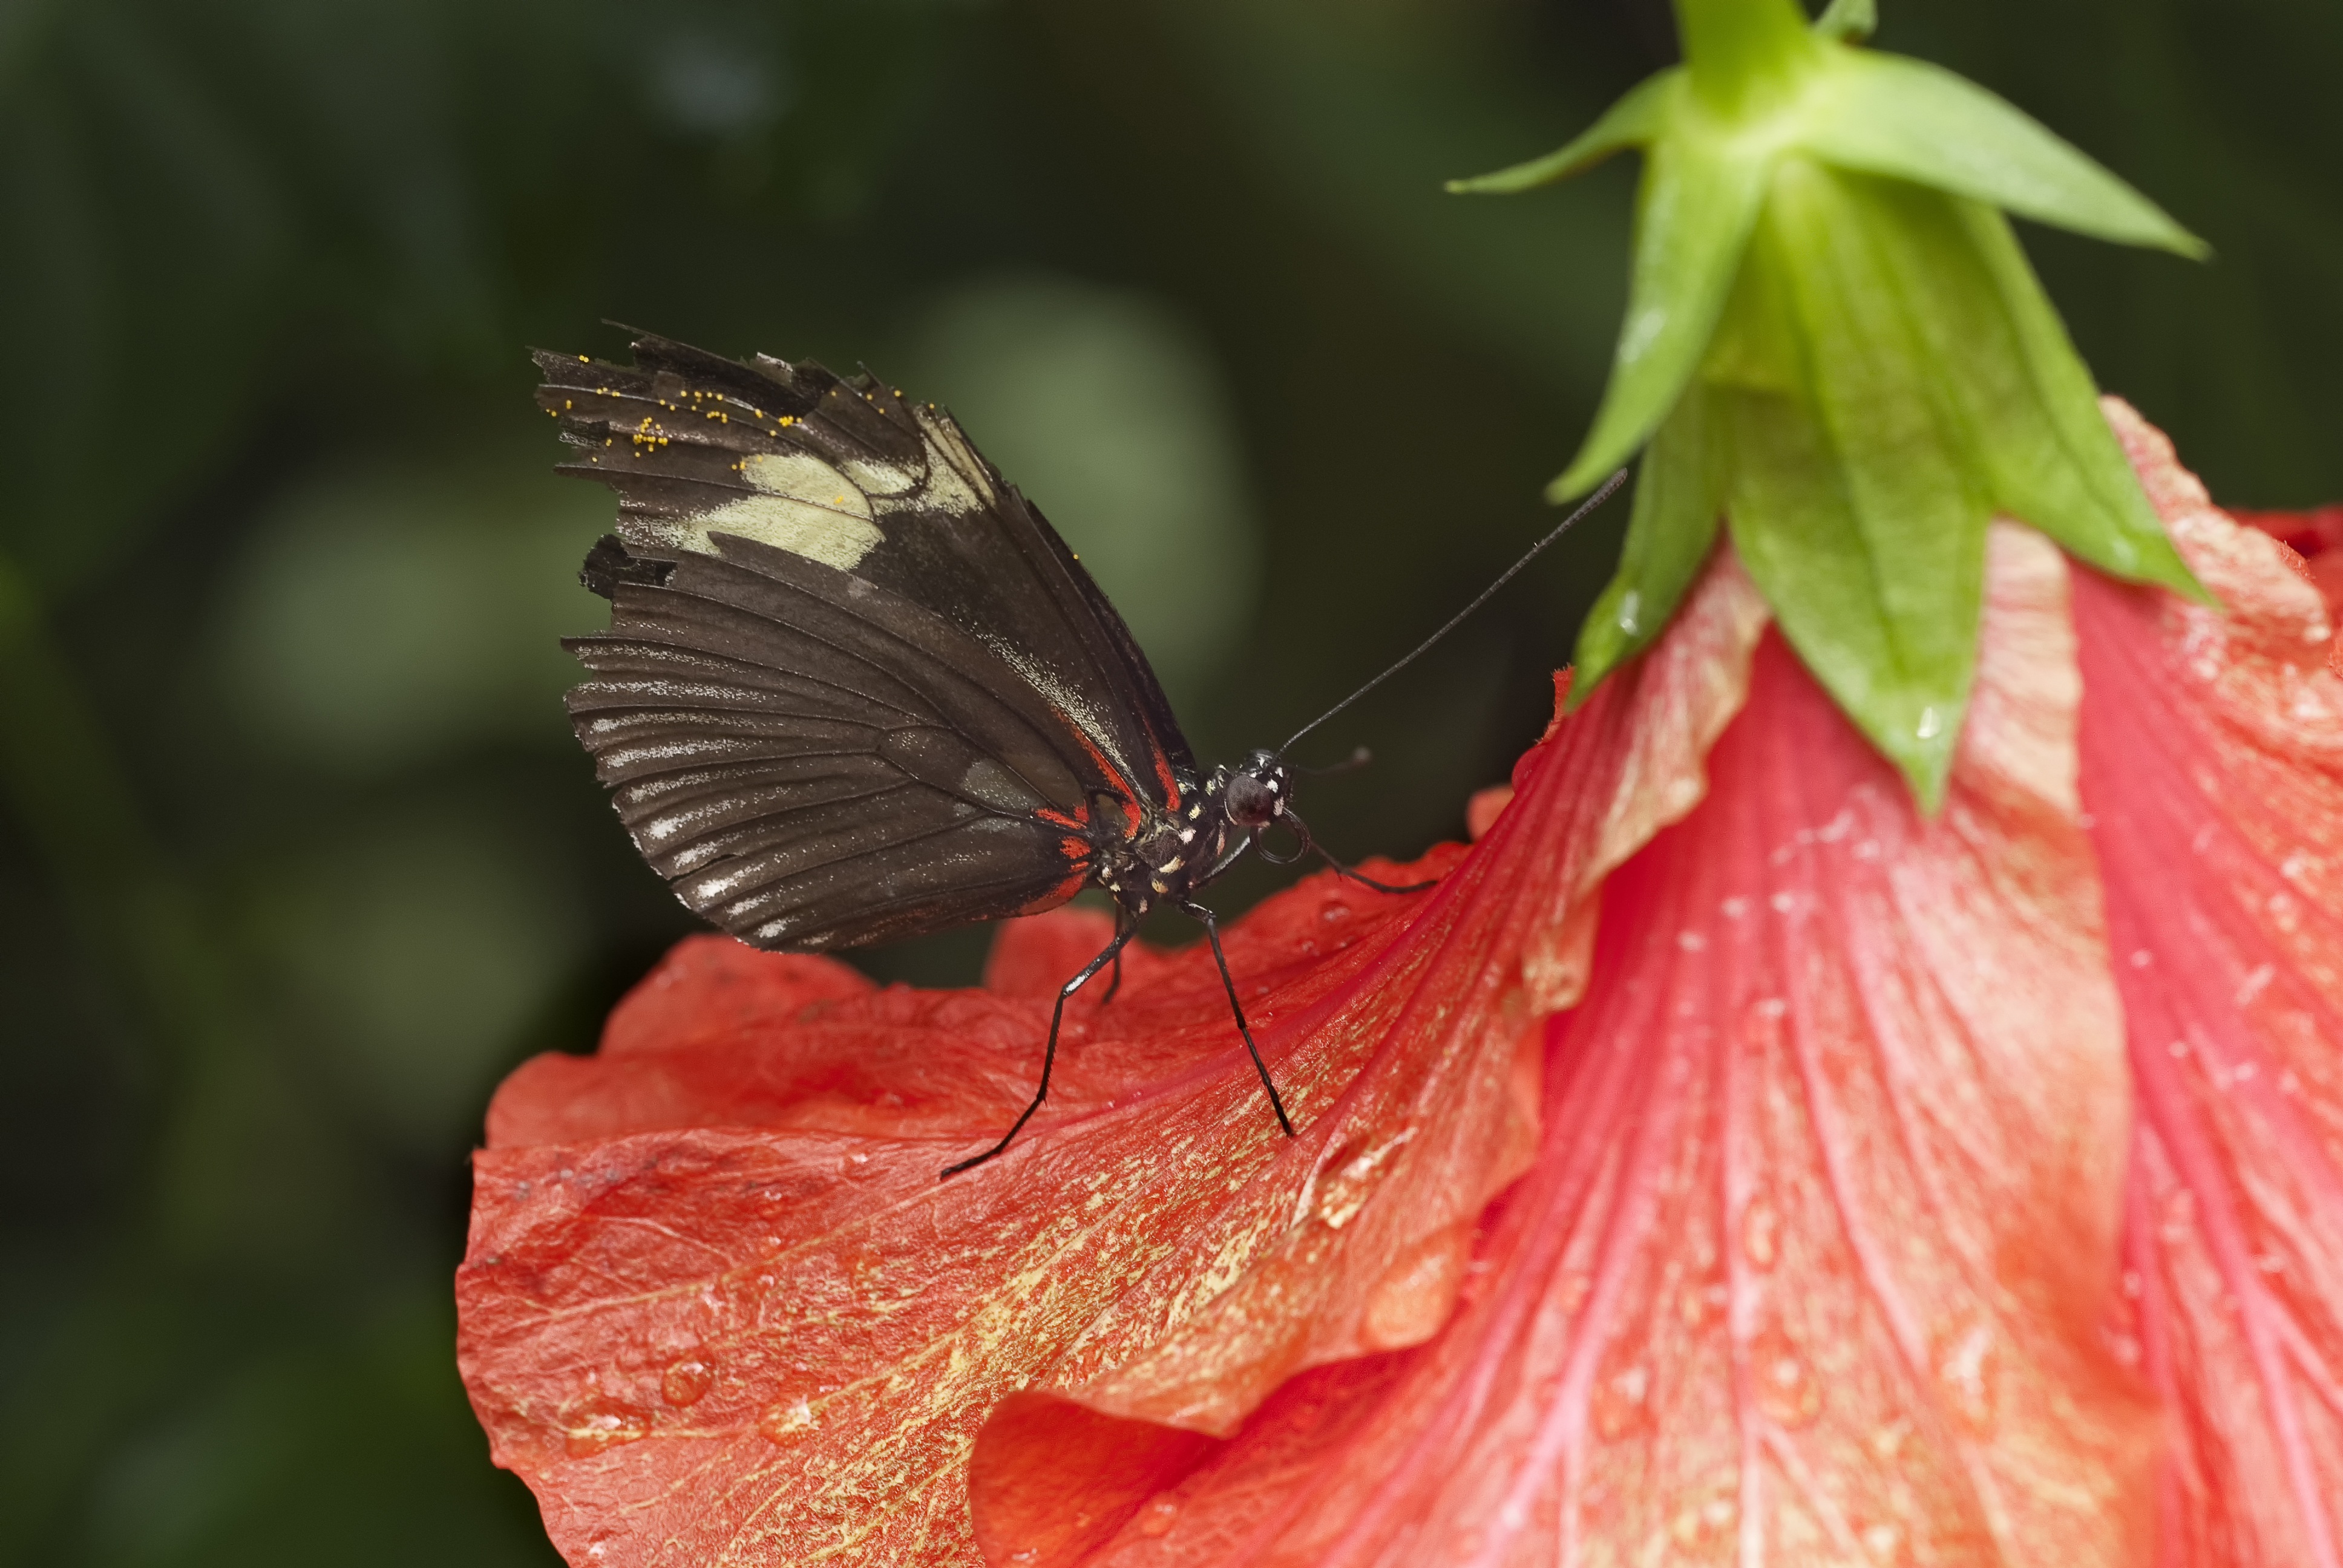
photography, leaf, flower, petal, red, insect, butterfly, close, flora, fauna, invertebrate, close up, nectar, macro photography, probe, moths and butterflies